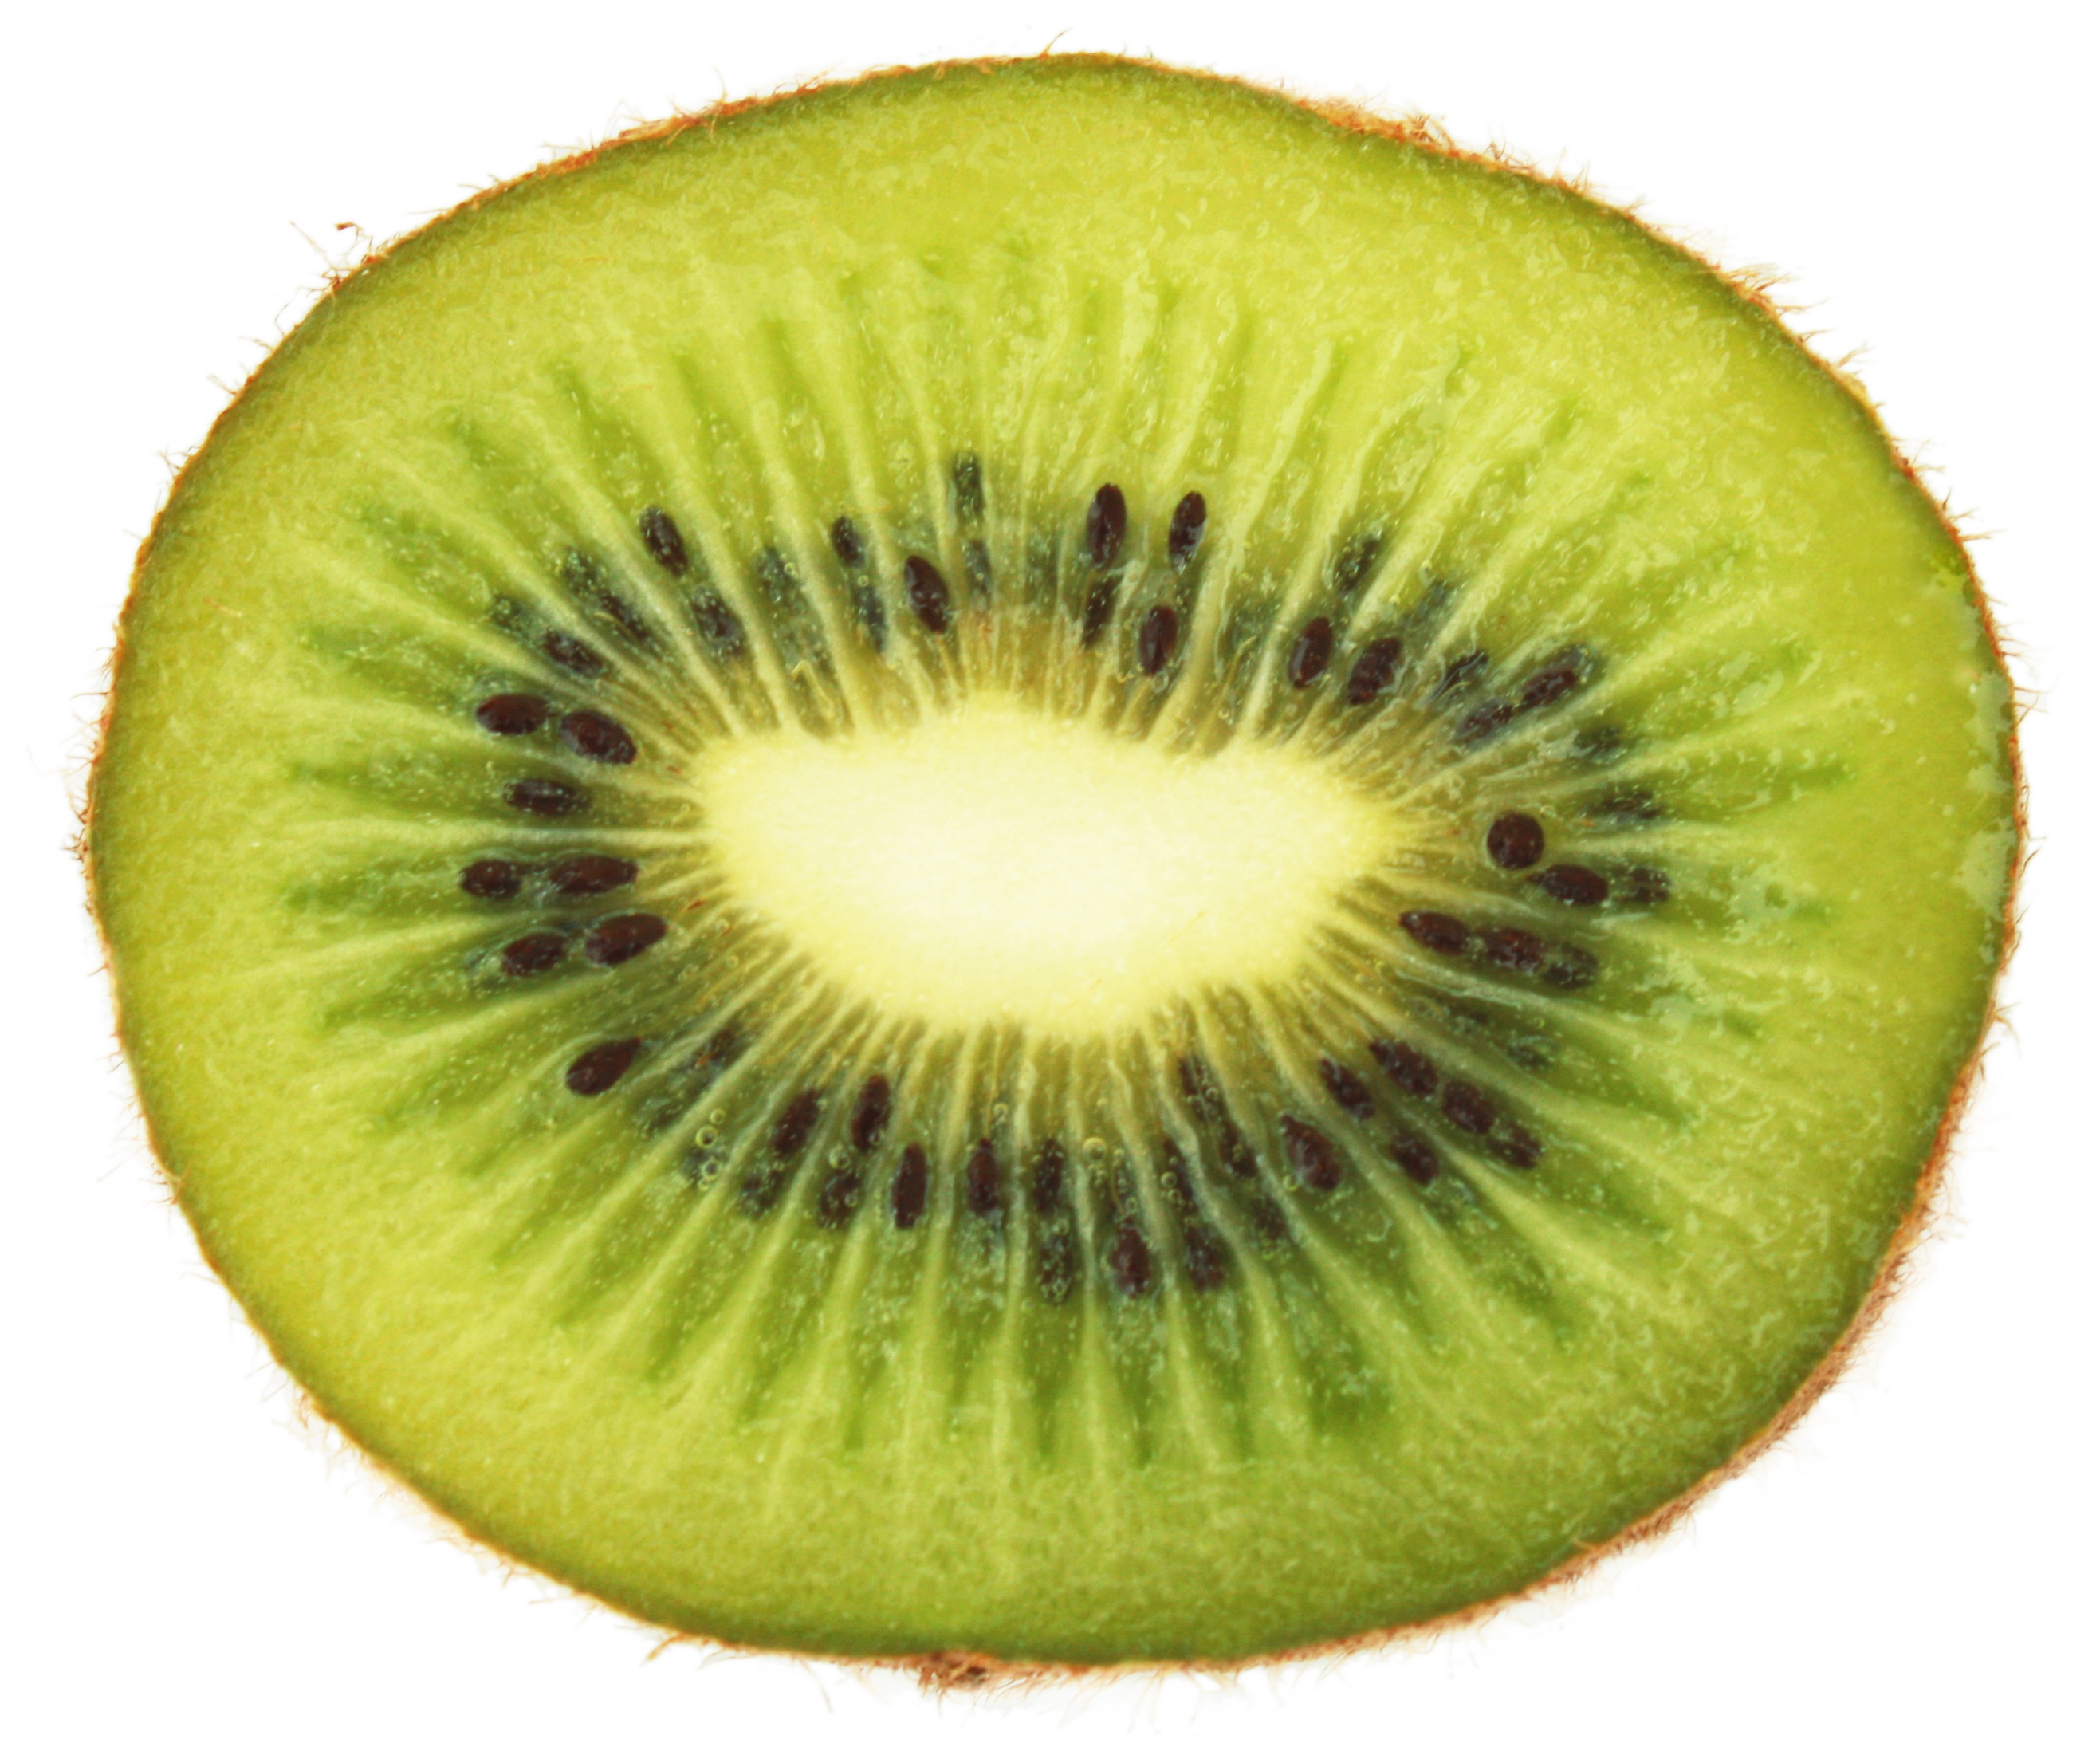
bird, plant, fruit, food, green, produce, eat, slice, kiwi, vitamin, vegetale, foods, edible, flightless bird, kiwifruit